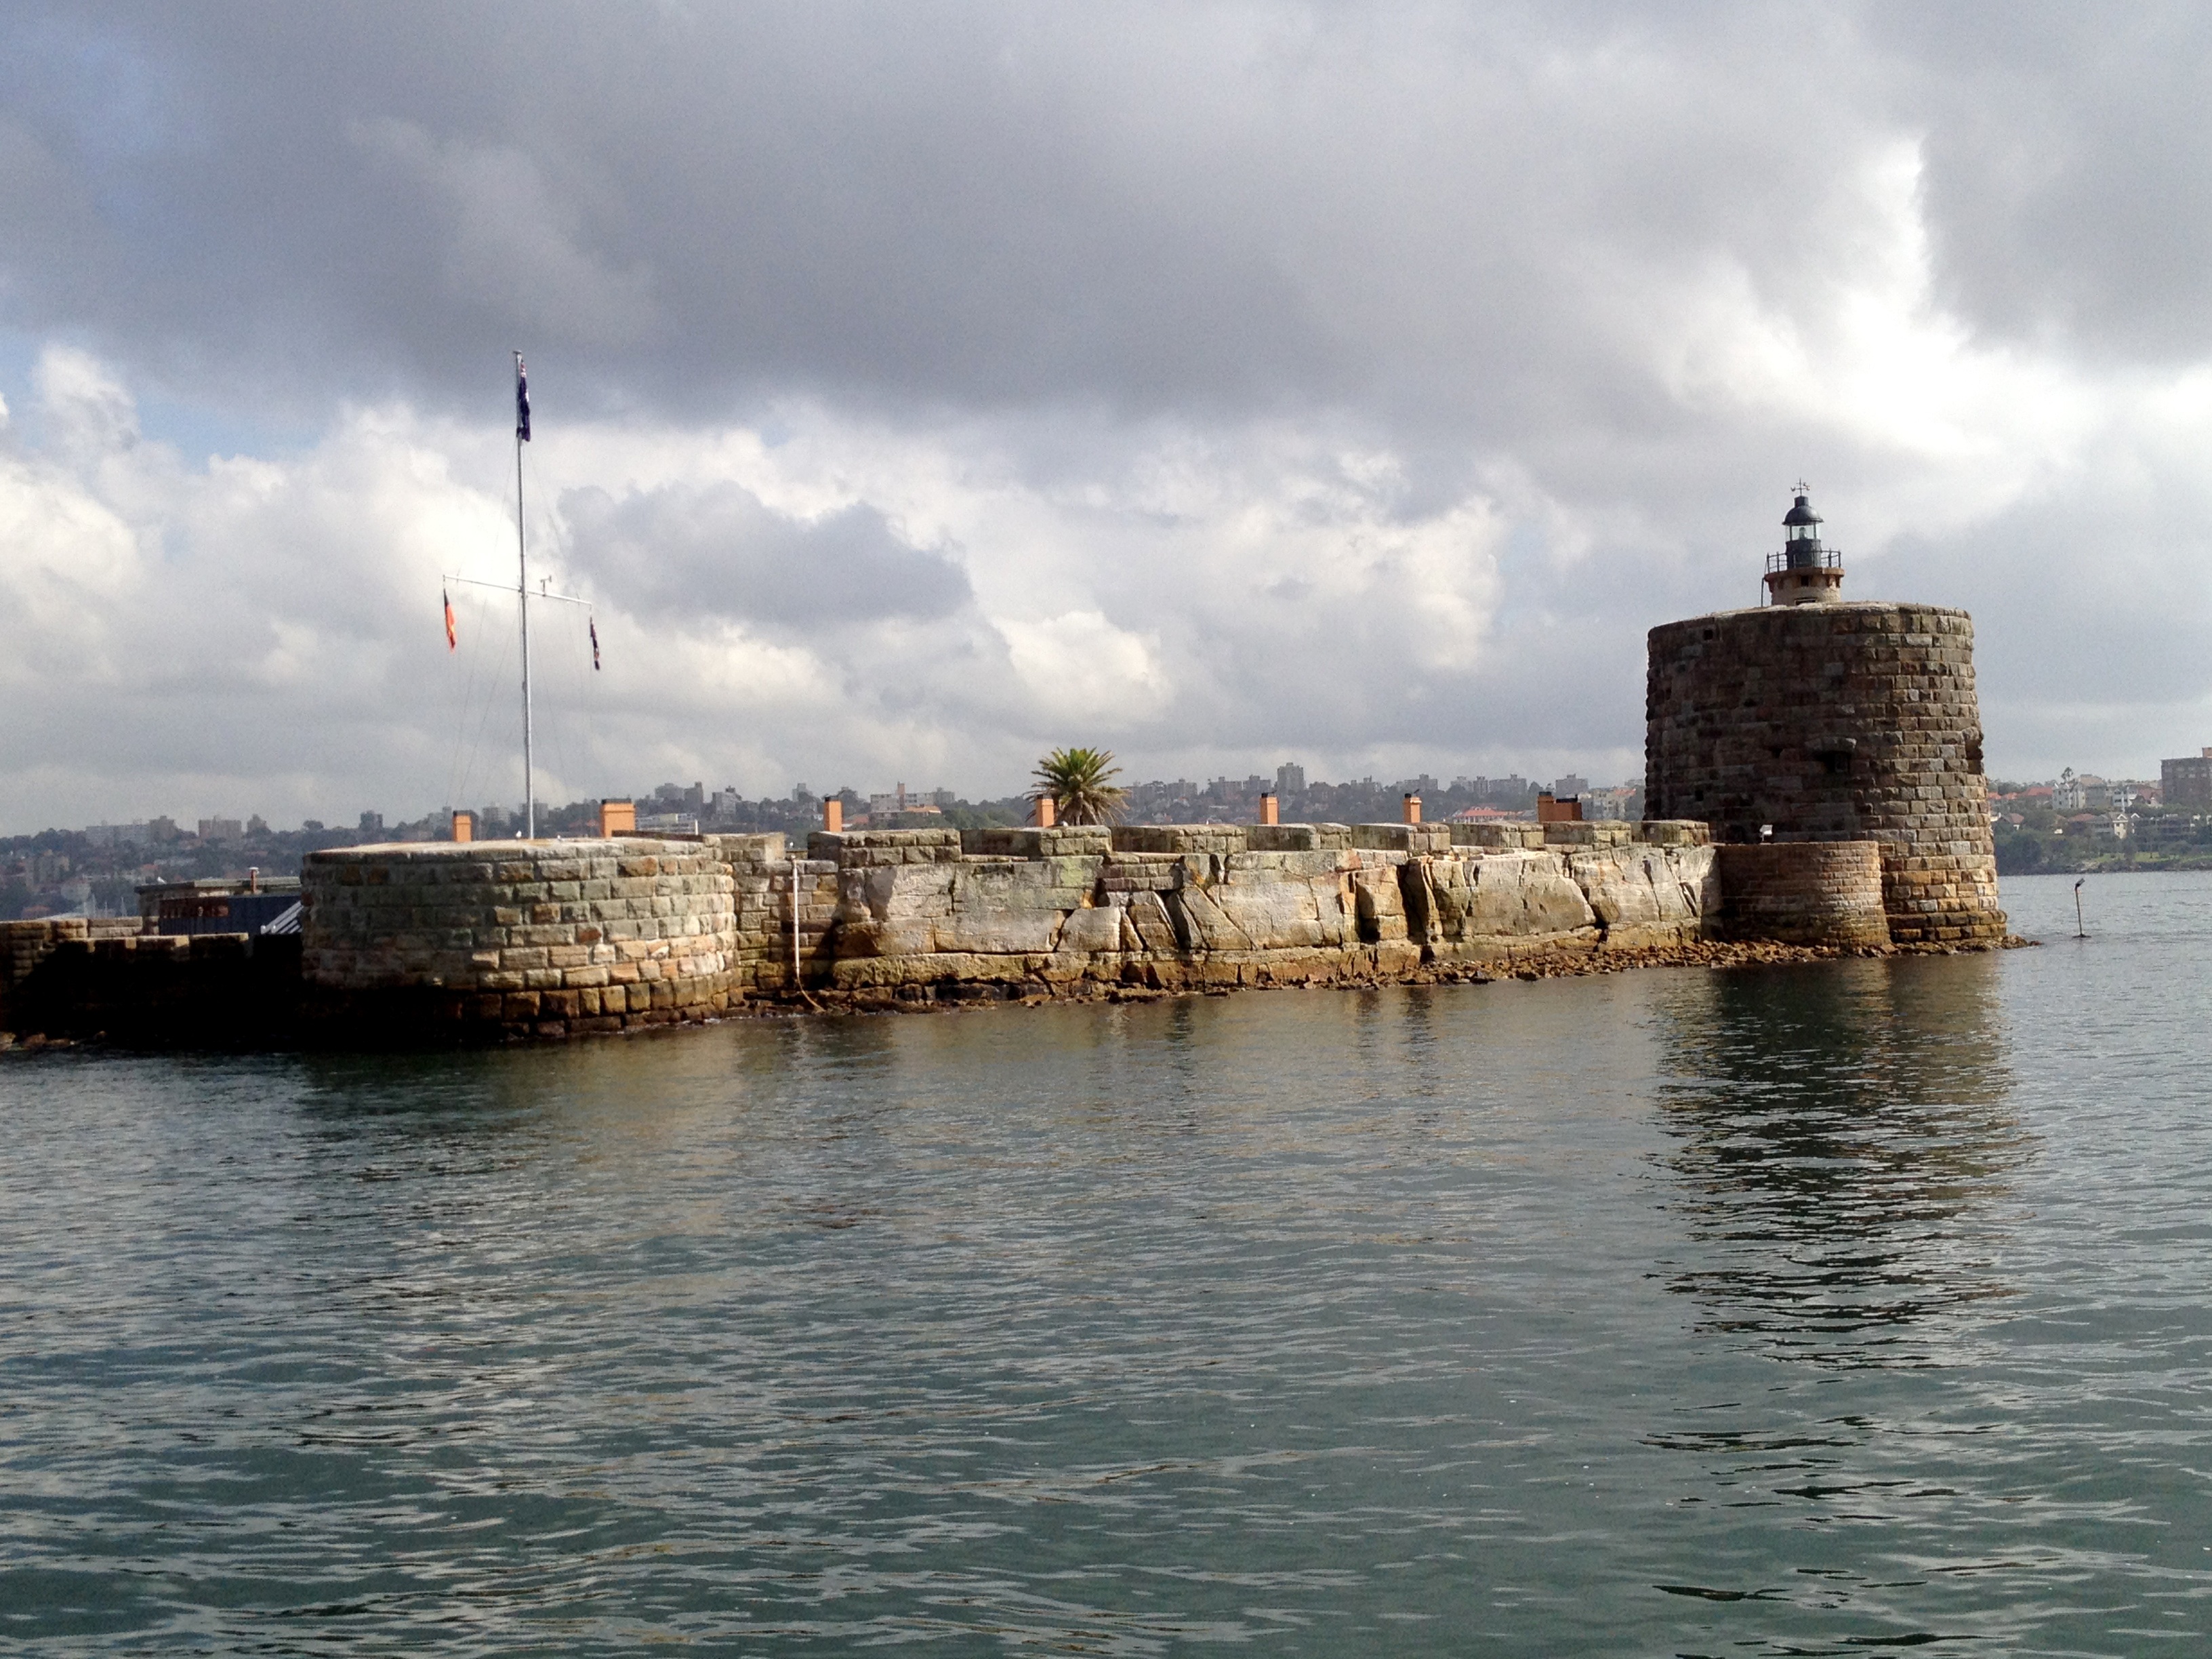
sea, coast, water, vehicle, tower, sydney, bay, harbor, prison, offshore prison